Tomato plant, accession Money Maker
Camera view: tilt-top (135 deg); turntable rotation: 60 degrees
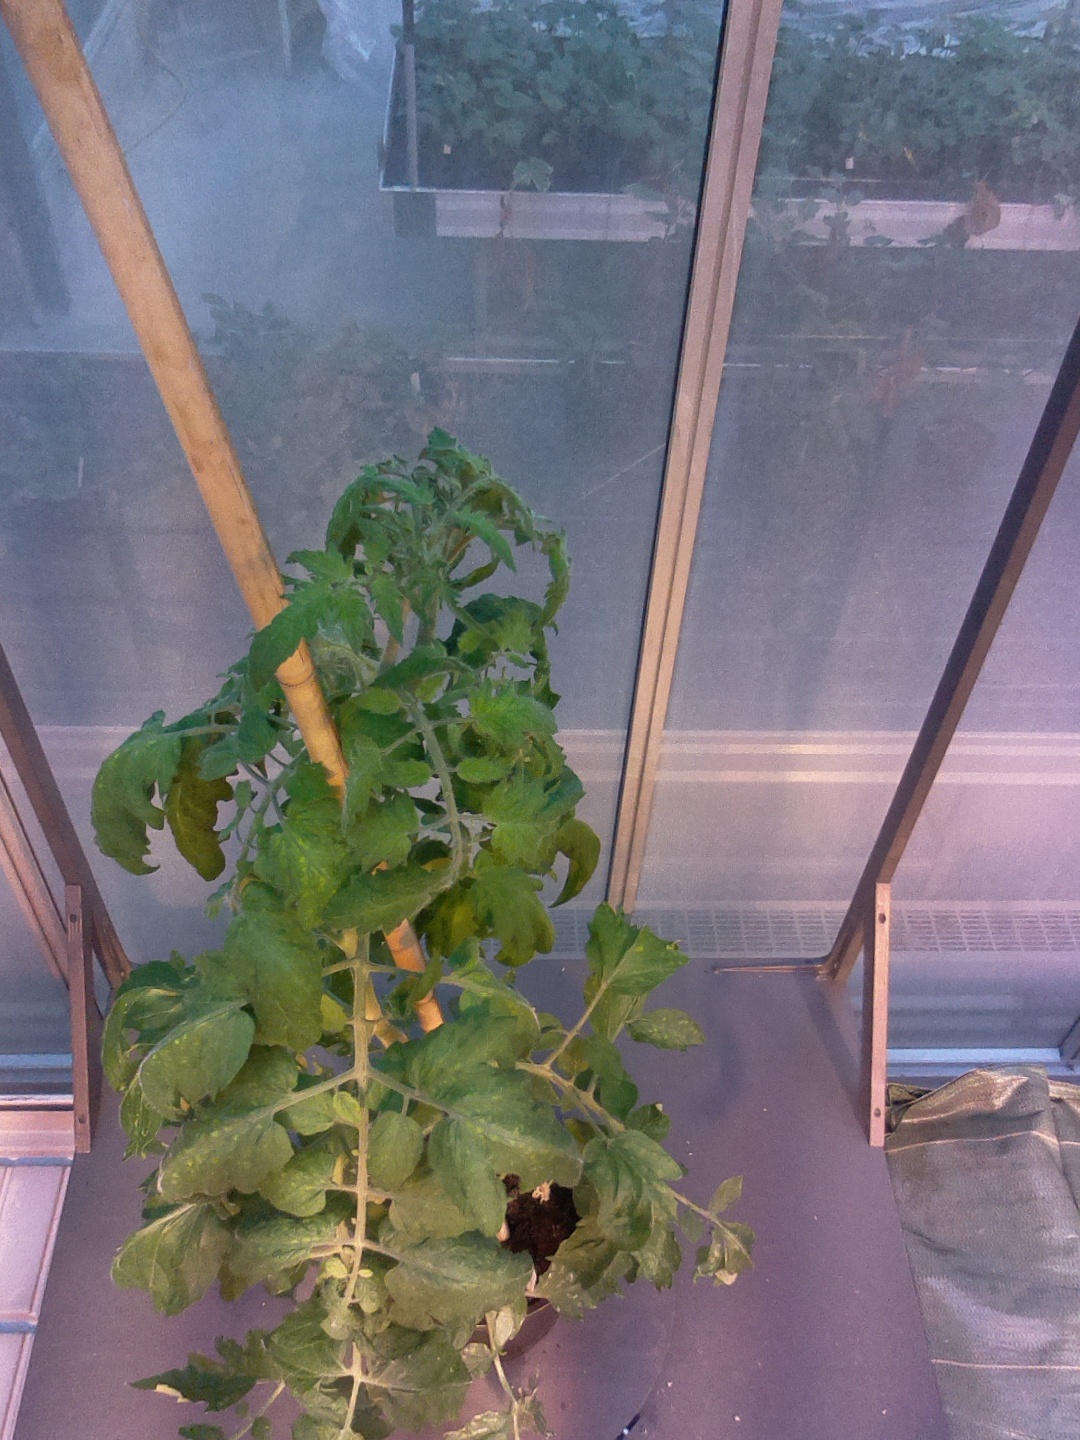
BBCH growth stage 70: Fruits at the main stem or branches visibles